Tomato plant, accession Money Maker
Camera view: bottom (45 deg); turntable rotation: 330 degrees
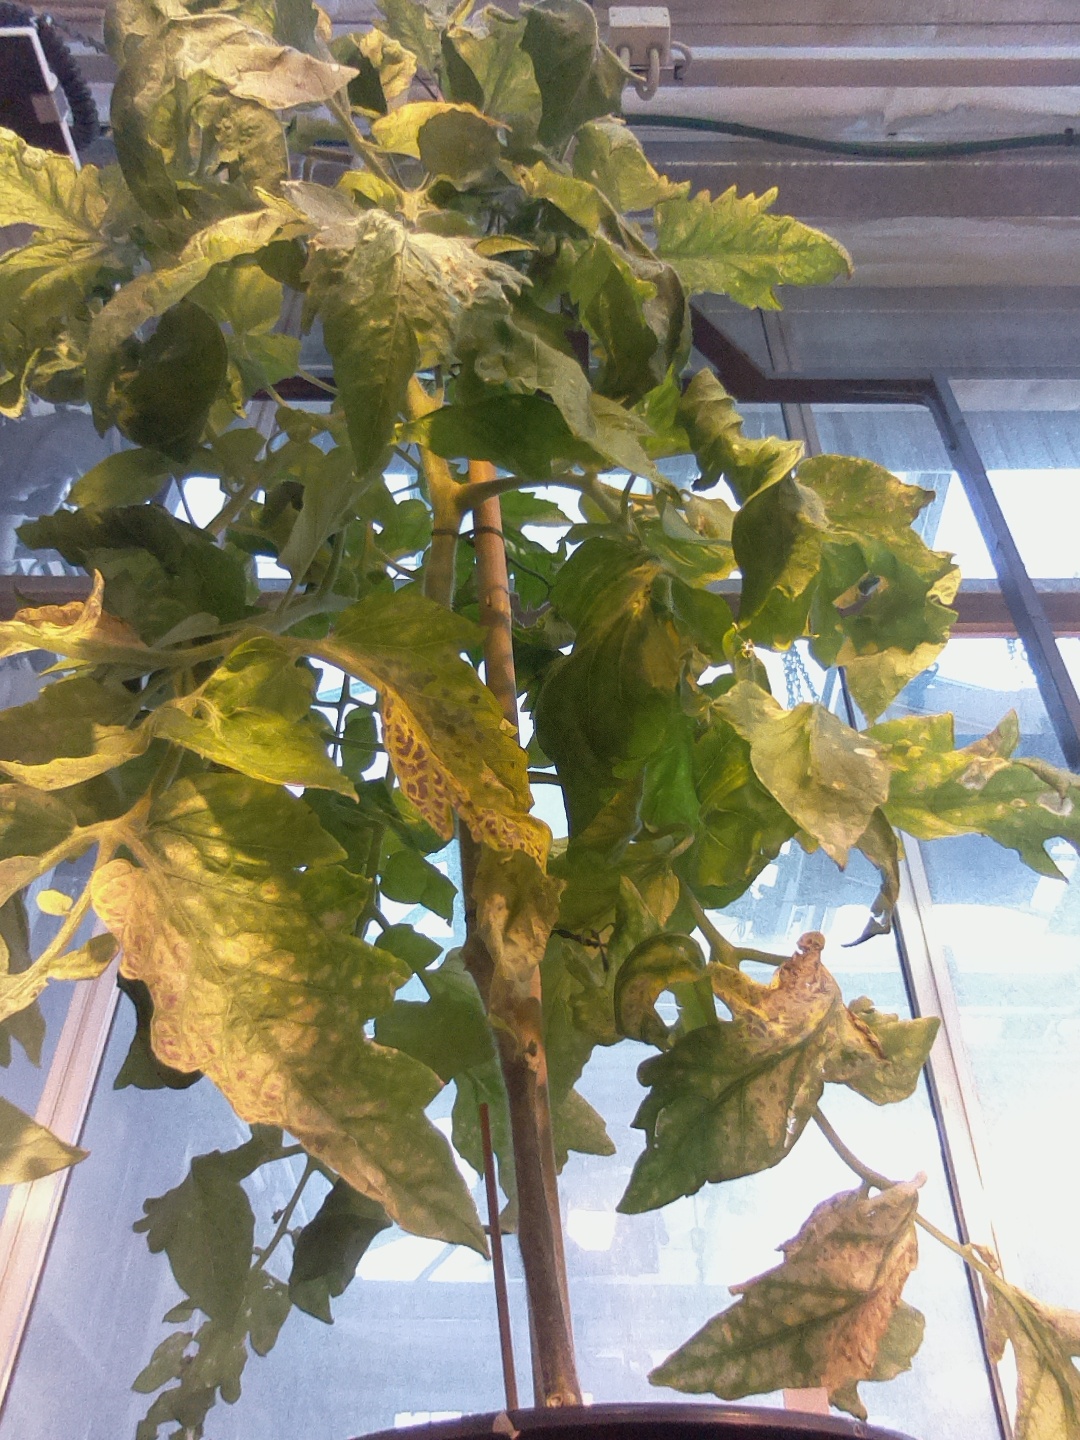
BBCH growth stage 78: 80% -90% of final fruit size